Hyundai Elantra

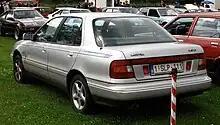
Rear (pre-facelift)

It was sold in Europe from the spring of 1991. It replaced the somewhat larger on the outside Stellar, although that model had not been offered in many markets. The Elantra competed with the likes of the Ford Sierra and Vauxhall Cavalier/Opel Vectra, but at a considerably lower price.